Carrier Strike Group 10

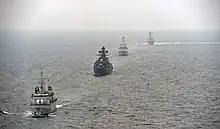
FRUKUS 2011 (29 June 2011)

Code-named Operation Brewing Storm, Joint Task Force Exercise 05-2 (JTFEX 05-2) was held between 14 and 22 July 2005, and it involved Carrier Strike Group Ten, Carrier Strike Group 2, the Spanish frigate "Álvaro de Bazán", and the Peruvian submarine "Antofagasta". "Truman" and Carrier Air Wing Three also completed sustainment training 19 July 2005 in accordance with the U.S. Navy's Fleet Response Training Plan (FRTP), which included general quarters drills, strike warfare, close air support, and air defense operations. Following humanitarian assistance and disaster response operations in the aftermath of Hurricane Katrina in September 2005, "Truman" underwent an extended yard period at the Norfolk Naval Shipyard in Portsmouth, Virginia.